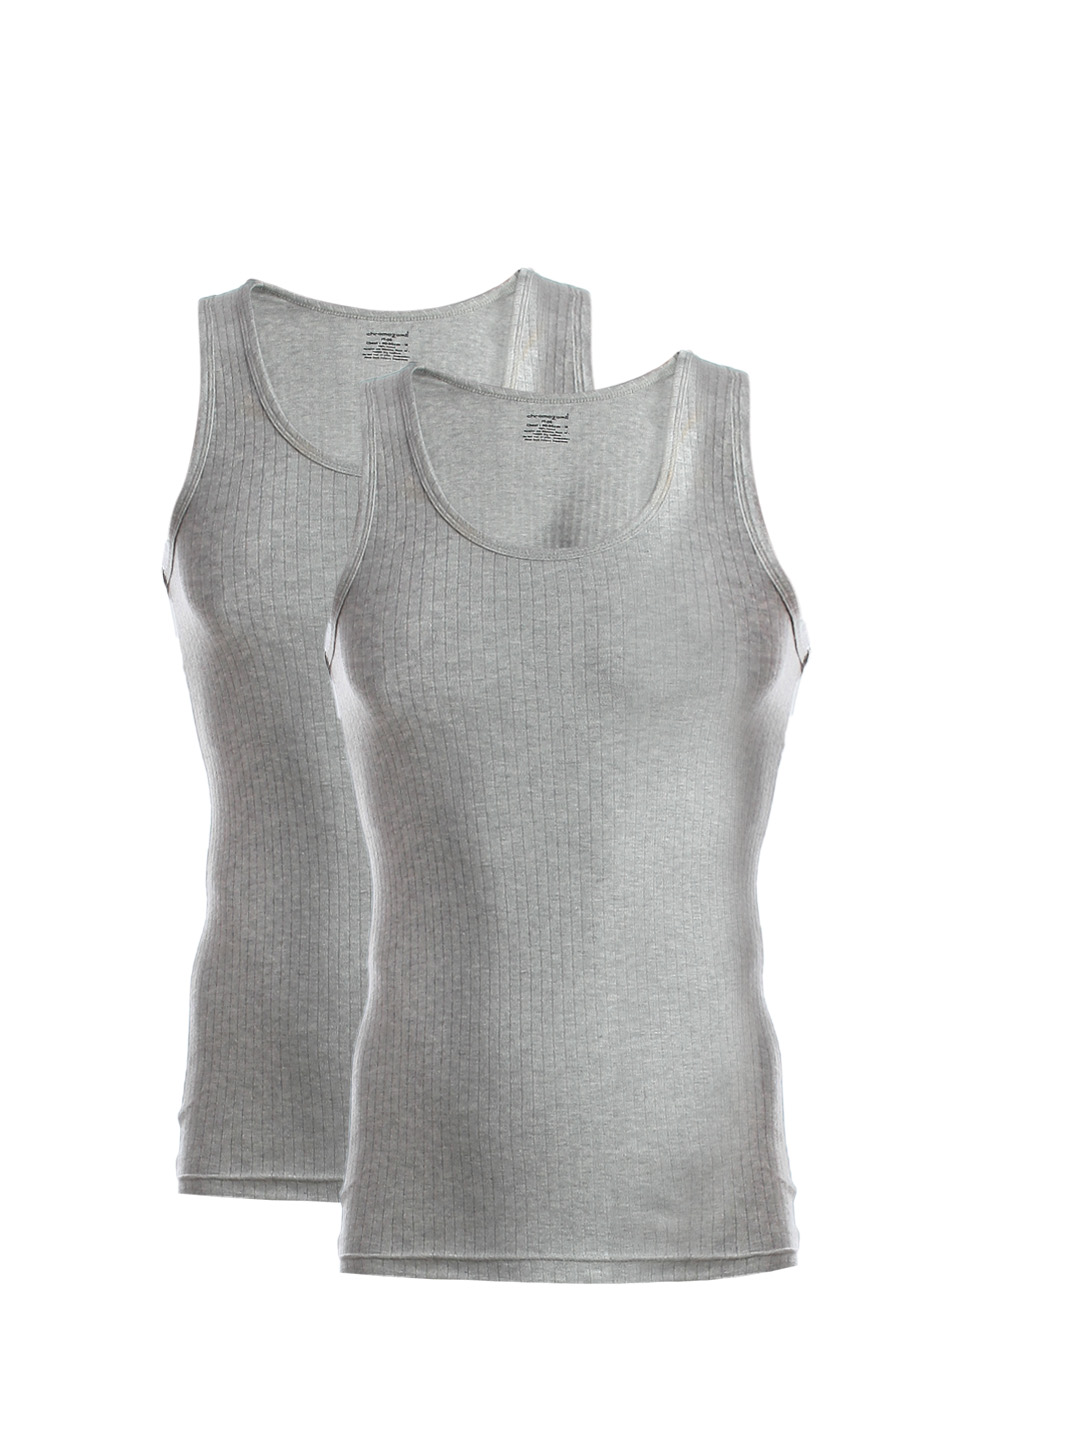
Chromozome Men Grey Melange Innerwear Vest (Pack of 2)
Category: Apparel / Innerwear / Innerwear Vests
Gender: Men
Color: Grey Melange
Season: Winter 2016
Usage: Casual